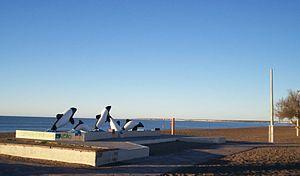
Rawson est une ville d'Argentine, la capitale de la province de Chubut et le chef-lieu du département de Rawson. Elle est située à 1 128 km au sud-ouest de Buenos Aires.
La province de Chubut est une province de l’Argentine, située en Patagonie, entre les 42ᵉ et 46ᵉ parallèles sud.